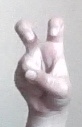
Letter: toot